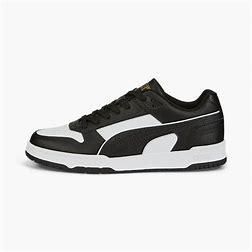
Brand: Puma
Model: RBD Game